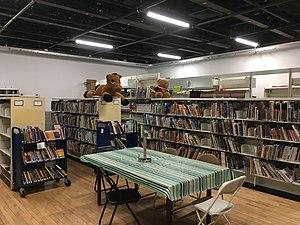
Au sein de ce local, œuvrent également les bénévoles pour s'assurer de la bonne circulation des documents.
La bibliothèque Fraser-Hickson est une bibliothèque qui fournit des services gratuits à la communauté montréalaise depuis 1885. Elle est l'œuvre d'une fondation, l'Institut Fraser, devenue Fraser-Hickson en 1956.